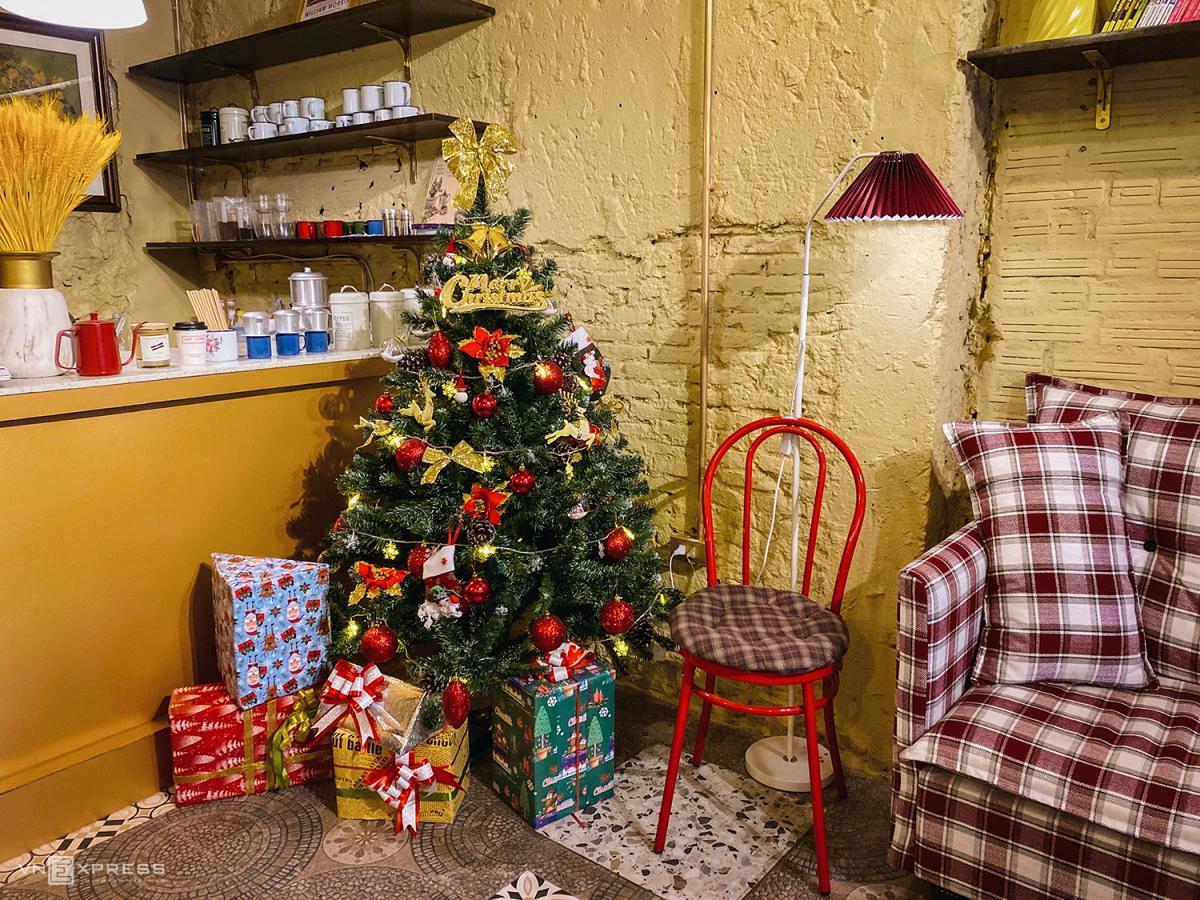
bên trên của cây thông noel có nhiều sợi dây trang trí